Thibaut Vargas

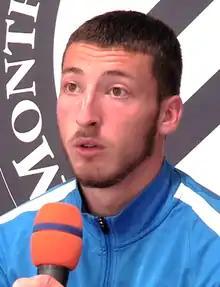
Vargas with Montpellier in 2019

Thibaut Vargas (born 22 May 2000) is a French professional footballer who plays as a right-back for club Laval.